Eric G. Bruggink

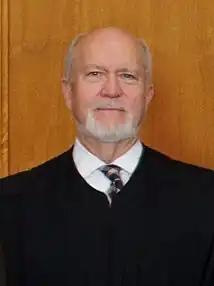
Bruggink in 2017

Eric Gerard Bruggink (born September 11, 1949) is a senior judge of the United States Court of Federal Claims, having served as an active member of that court from 1986 to 2001.